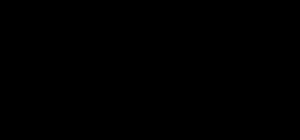
L’École supérieure d'art et de design d’Amiens est un établissement d'enseignement supérieur publique français.